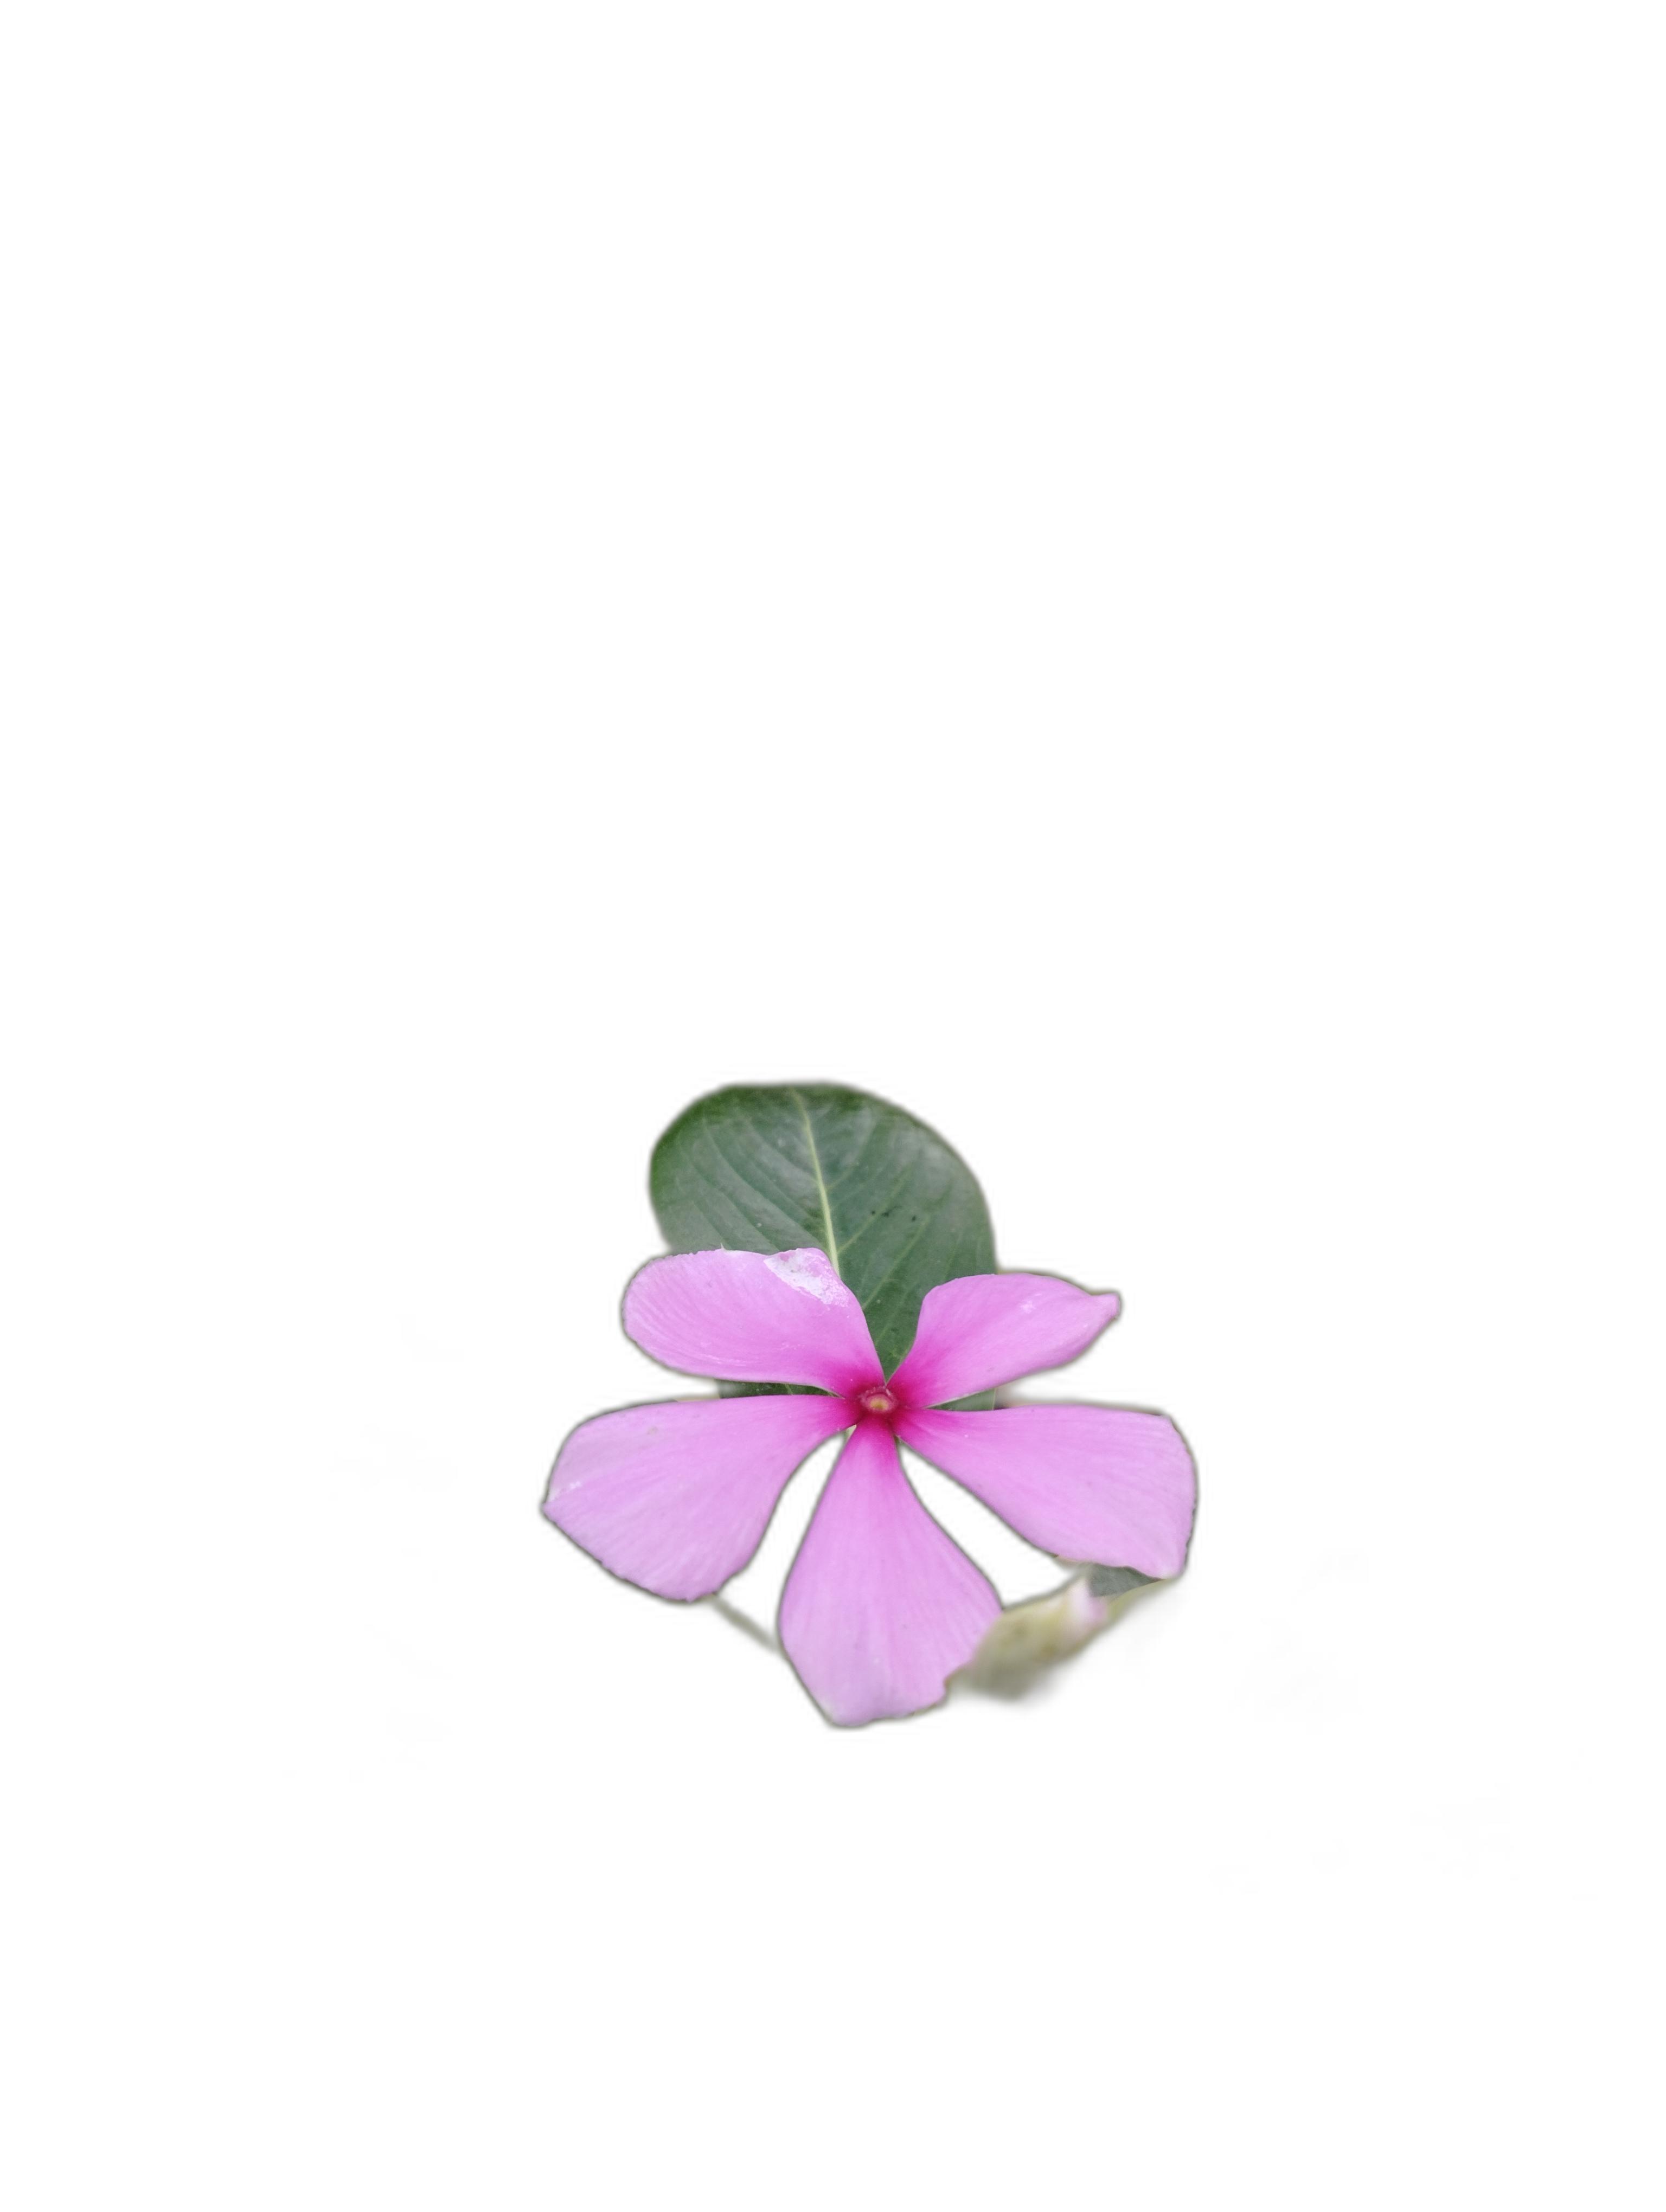
Label: Madagascar periwinkle